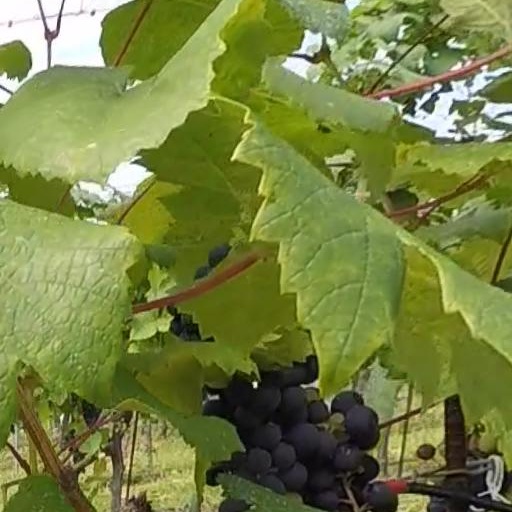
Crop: grape